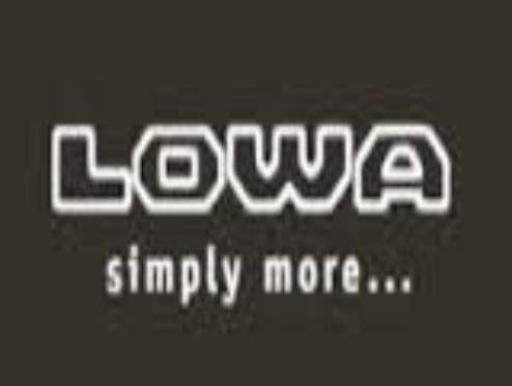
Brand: lowa
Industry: Sports